Eriosomatinae

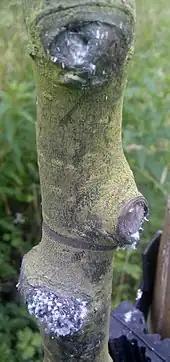

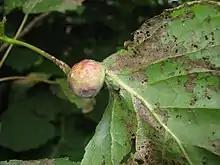
"Pemphigus" gall on cottonwood tree

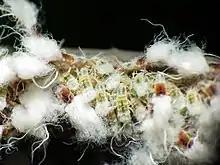
"Grylloprociphilus imbricator" on "Fagus"

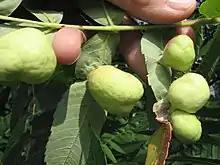
Galls made by "Melaphis rhois"

Woolly aphids (subfamily: Eriosomatinae) are sap-sucking insects that produce a filamentous waxy white covering which resembles cotton or wool. The adults are winged and move to new locations where they lay egg masses. The nymphs often form large cottony masses on twigs, for protection from predators.